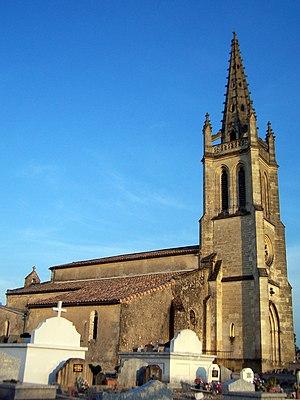
Église de Saint-Pierre-de-Mons (Gironde, France)